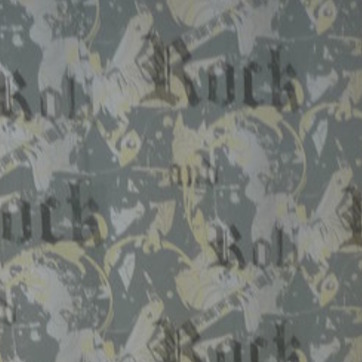
Material: wallpaper